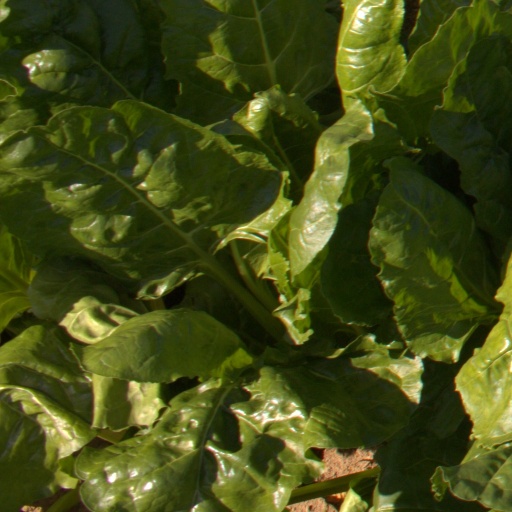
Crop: sugar beet